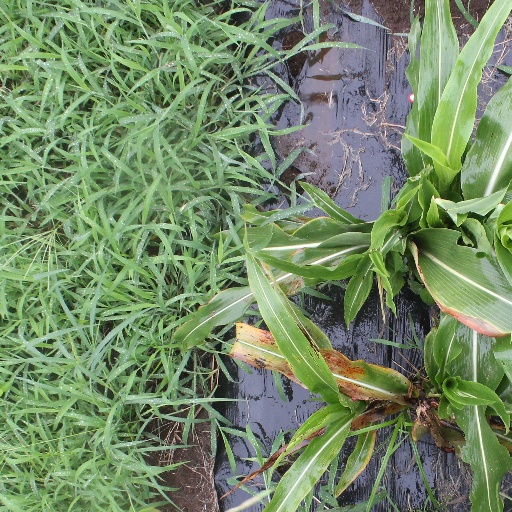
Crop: sorghum